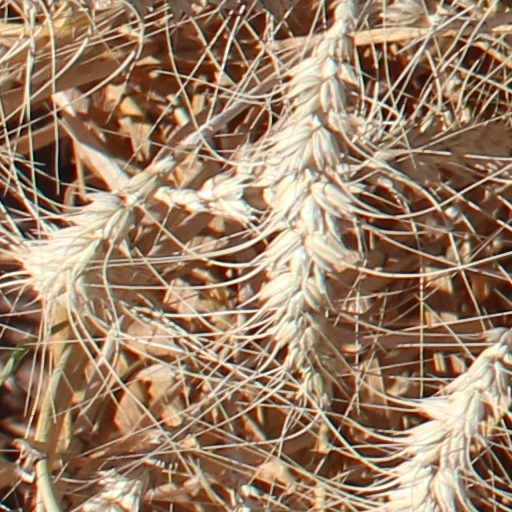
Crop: wheat